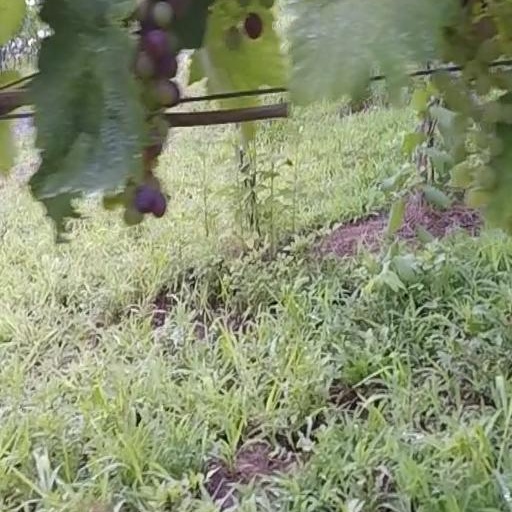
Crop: grape